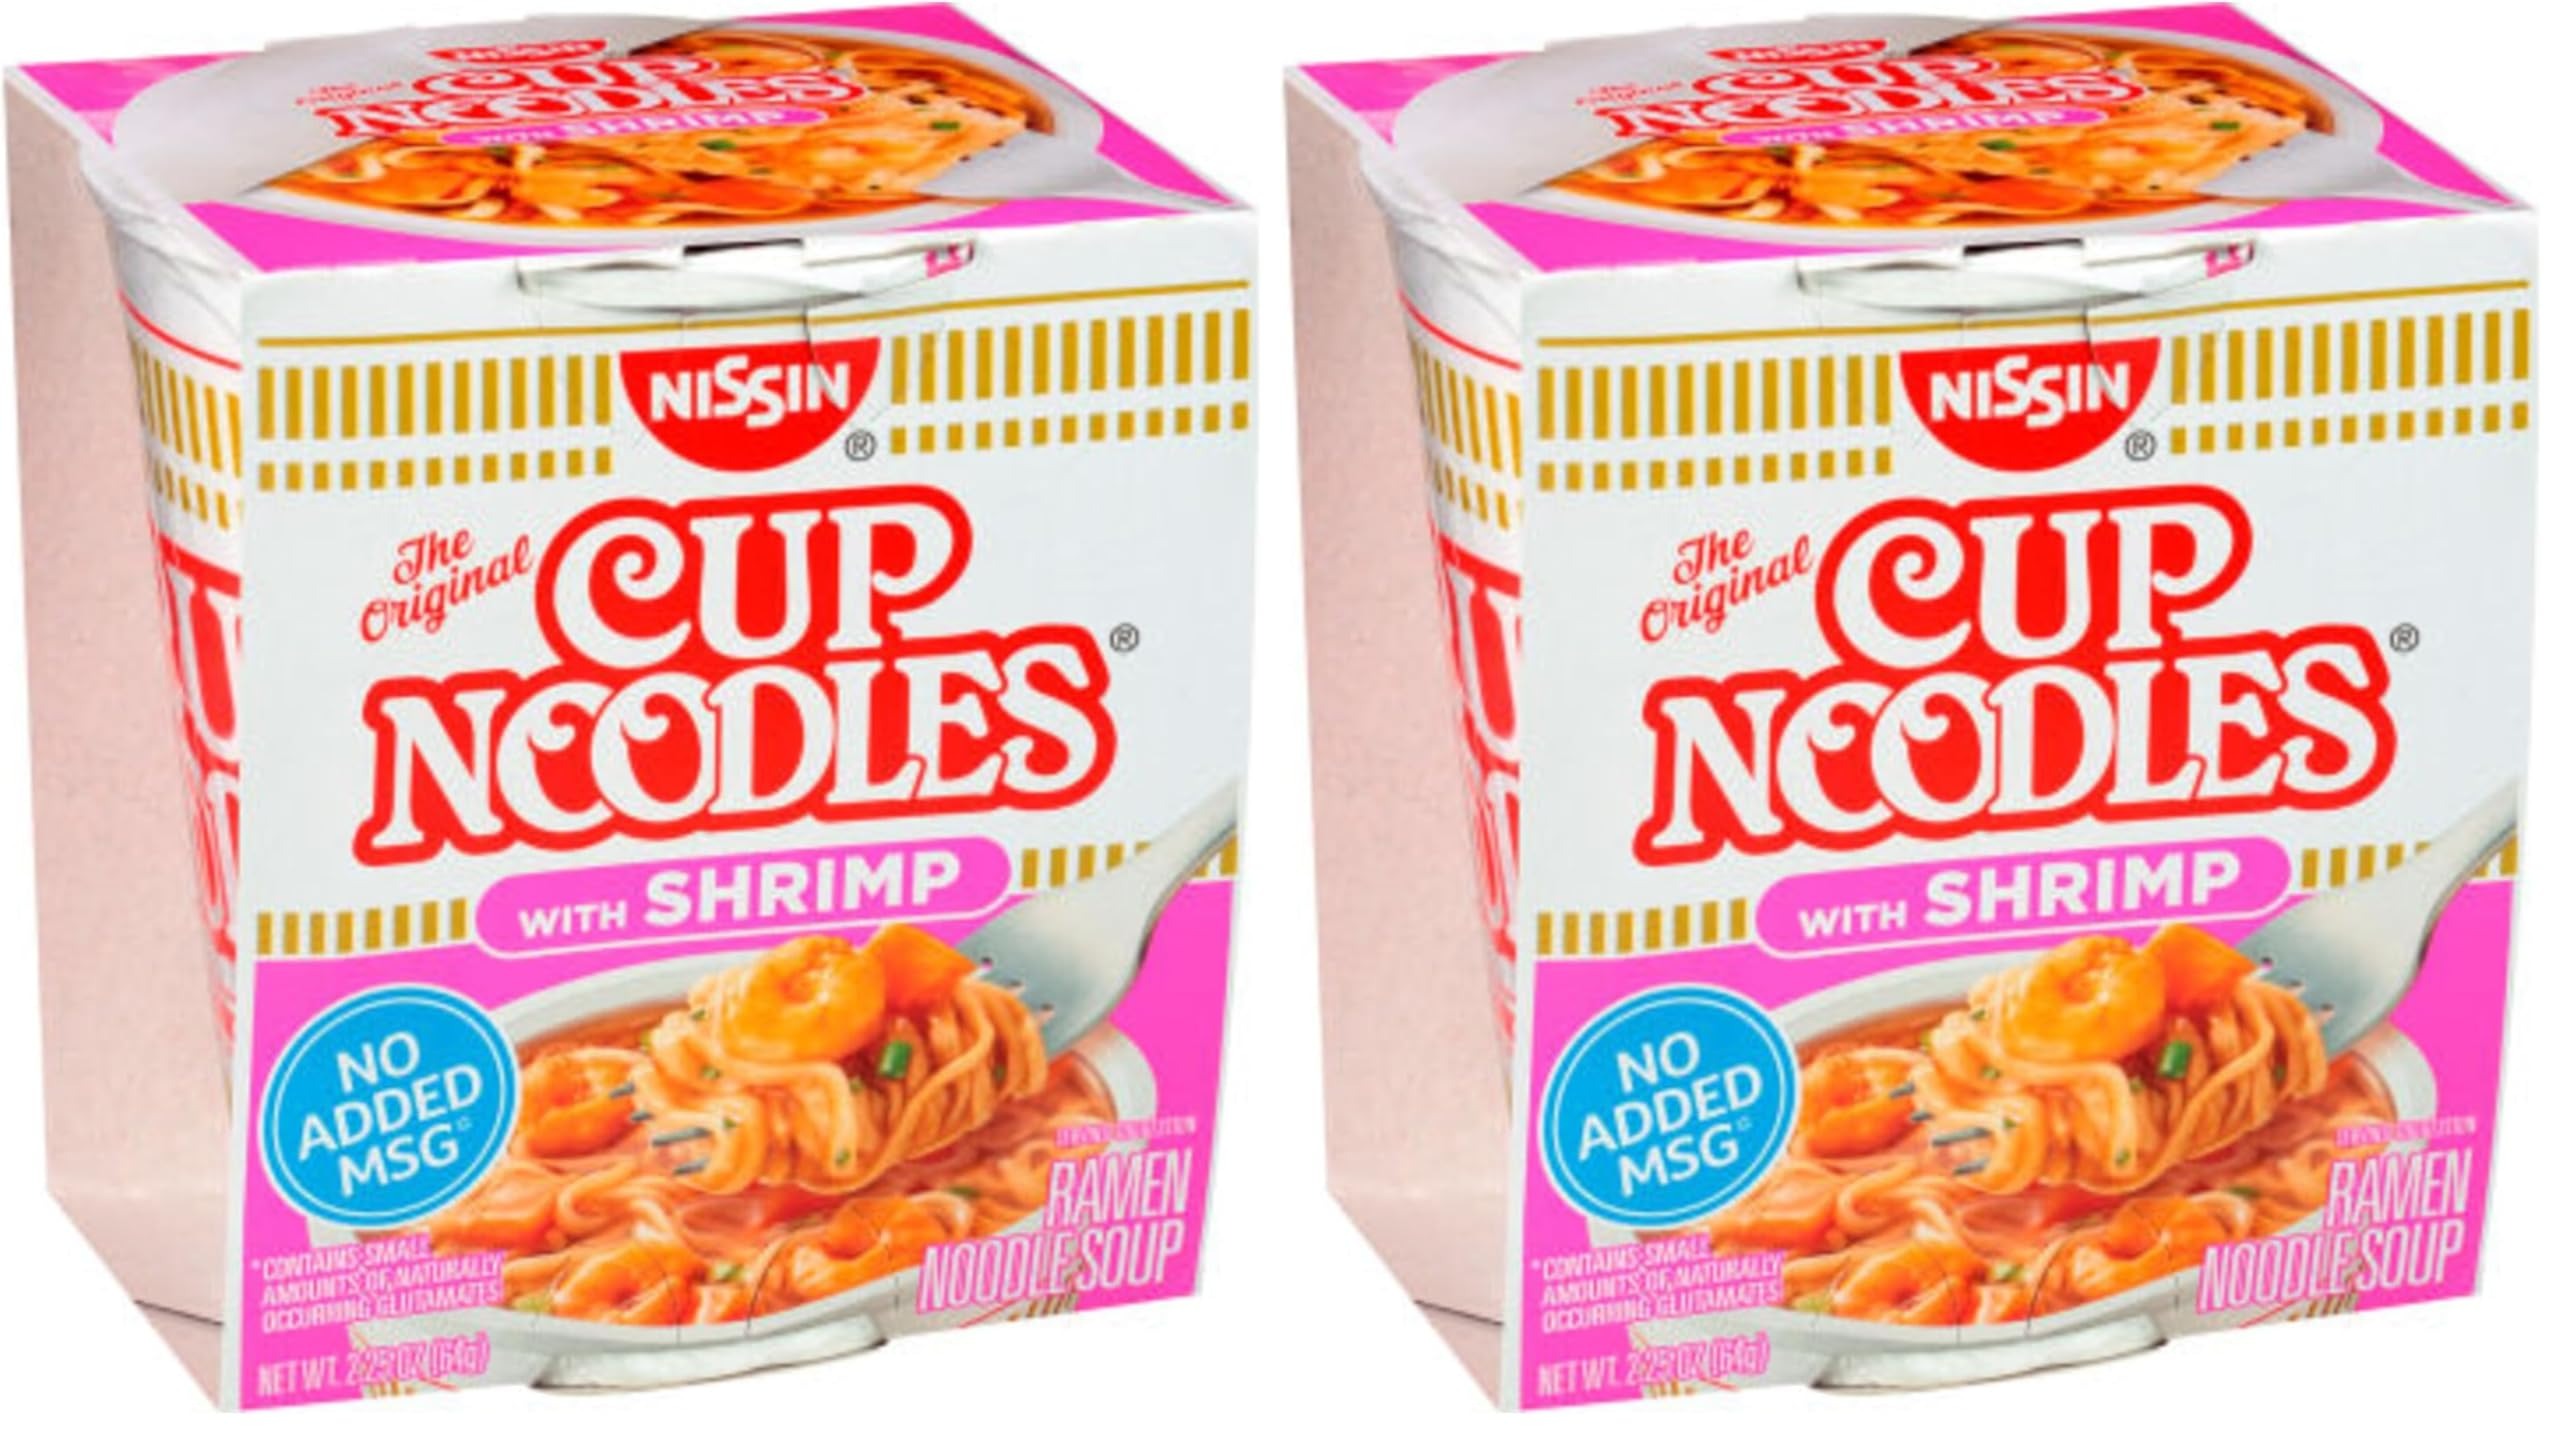
Item Name: Nissin Bowl Hot Spicy Beef 3.28 Oz Wholesale, (6 - Pack)
Value: 19.68
Unit: Ounce

Price: 9.12